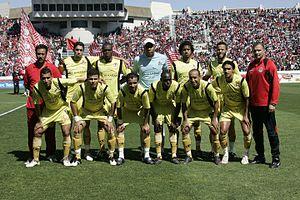
Match du WA Casablanca contre le FUS de Rabat le 15 mai 2010 au stade Mohammed-V
Le Fath Union Sport, couramment abrégé en FUS de Rabat ou FUS, est un club de football marocain basé à Rabat et fondé en 1946. Il dispute ses premières compétitions officielles à partir de l'année 1946 au sein de la LMFA, où le club atteint rapidement le premier niveau de la ligue.